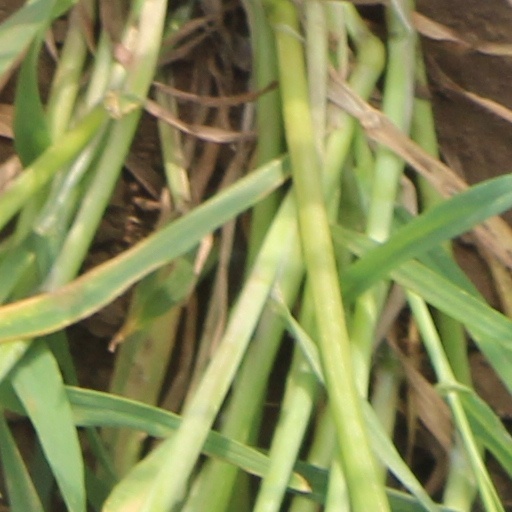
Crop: wheat